Armoured Vehicle Royal Engineers

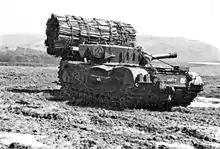
Churchill VII AVRE with fascine

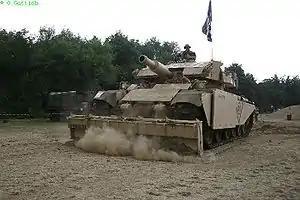
Centurion AVRE

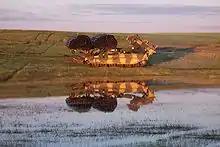
Chieftain "CHAVRE" AVRE

Churchill AVRE was a Churchill III or IV armed with a 230 mm petard spigot mortar, officially designated; Mortar, Recoiling, Spigot, 29mm, Mk I or II. The mount replaced the 6-pounder gun in welded turrets on the Mark III and cast turrets on the Mark IV, otherwise the vehicles are identical. The 6-pounder gun mounting was modified, and retained the 6-pounder sights although "flying dustbin" effective range was only around of maximum.